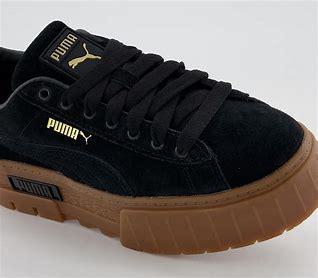
Brand: Puma
Model: Mayze